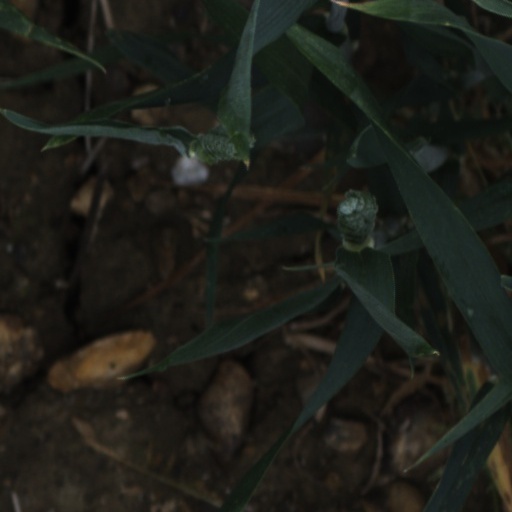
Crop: wheat